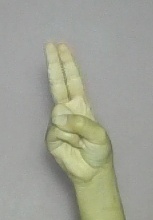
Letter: taa